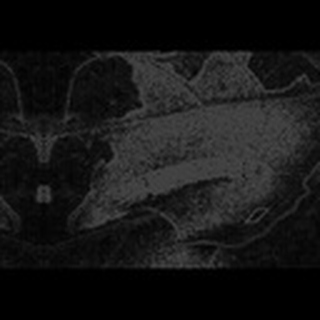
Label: cotton_army_worm